Kevin Burke (musician)

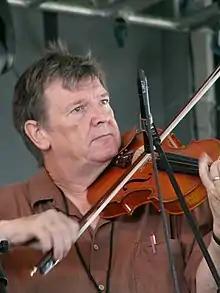
Kevin Burke at the Dublin Irish Festival, 2008

In 1976, Burke became a member of the Irish traditional music group The Bothy Band; the band, active for three years in the late 1970s, was well-known for its enthusiastic and highly skilled performances. Burke replaced Tommy Peoples on fiddle, and soon became an integral member of the group, appearing on three of their albums: "Old Hag You Have Killed Me" (1976), "Out of the Wind – Into the Sun" (1977), and "After Hours (Live in Paris)" (1979). Burke developed a friendship with the band's guitarist and vocalist, Mícheál Ó Domhnaill, and soon the two began appearing together as a duo. When the Bothy Band disbanded in 1979, they toured the United Kingdom and Europe together, and recorded the album "Promenade" (1979). In 1980, Burke and Ó Domhnaill moved to the United States and toured throughout the country before settling in Portland, Oregon, where they recorded a second album, "Portland" (1982).